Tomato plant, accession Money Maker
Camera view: bottom (45 deg); turntable rotation: 0 degrees
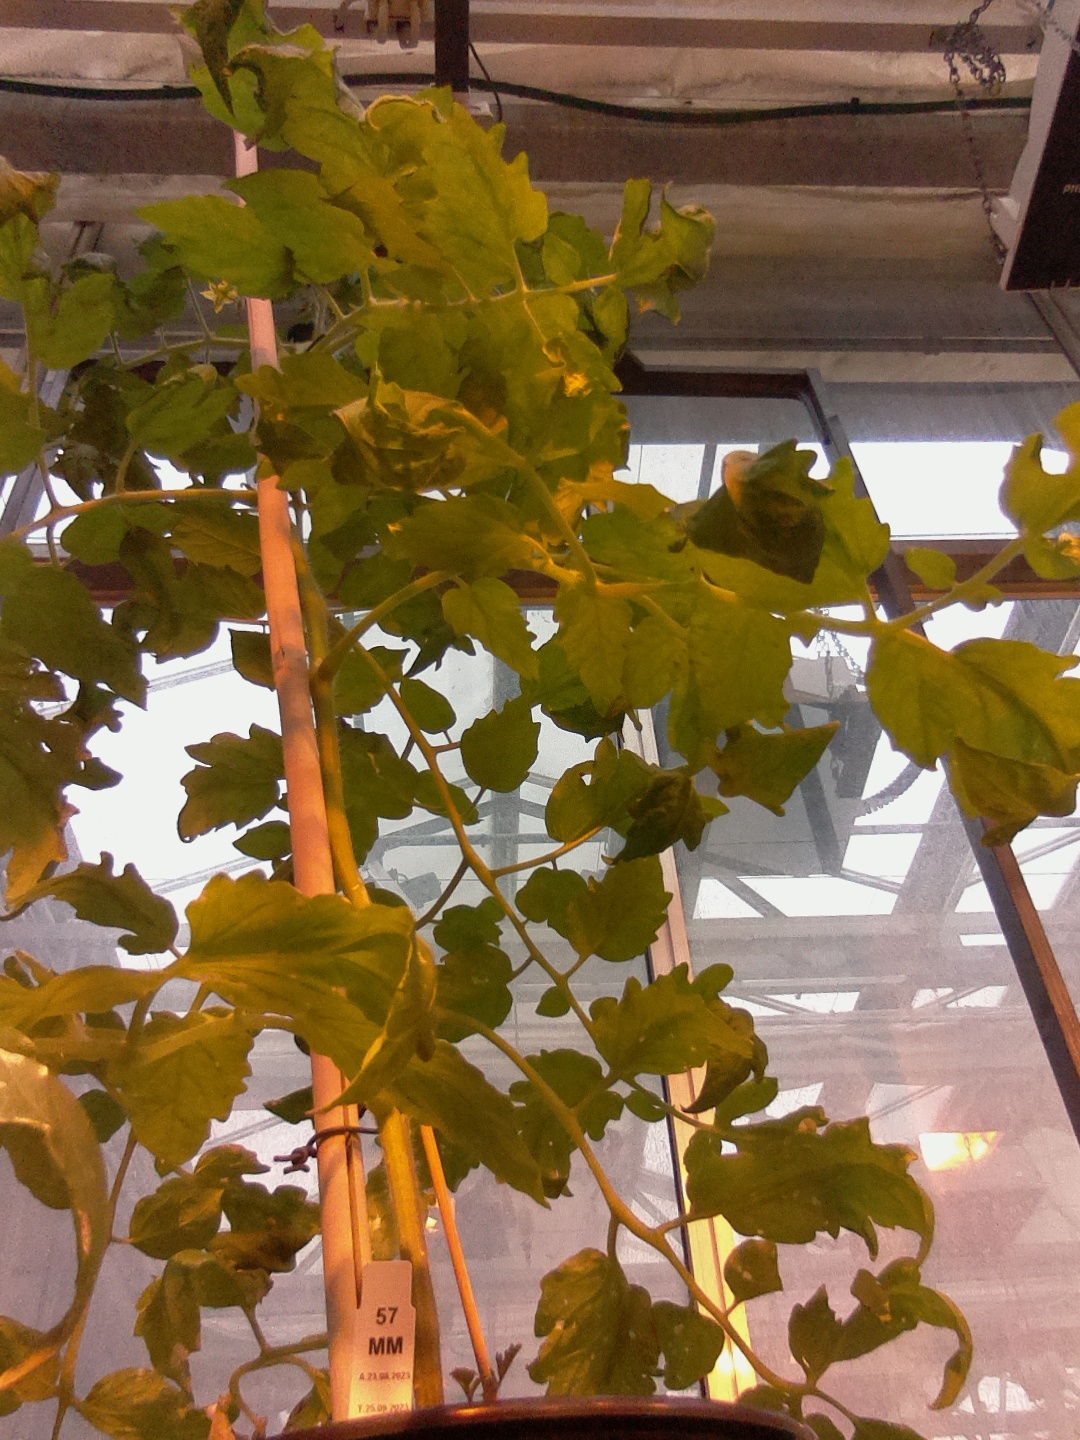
BBCH growth stage 65: Full flowering, 50%-60% of flowers open, first petals falling